Lucretia Harris

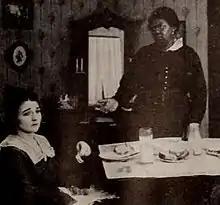
Still showing Belle Bennett and Lucretia Harris in "The Last Rebel" (1918)

Lucretia Harris, also known as Lucretia Williams and Lucretia B. H. Rogers, (1873 or 1874 - July 27, 1923) was an actress in the United States. An African American, she had supporting roles during the silent film era. She featured in "The Adventures and Emotions of Edgar Pomeroy" series of comedy shorts from 1920 until 1921.